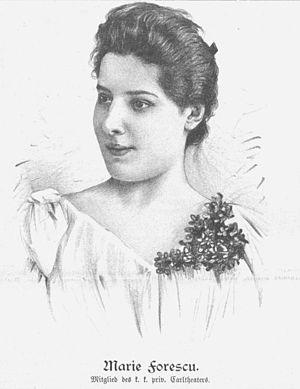
Maria Forescu était une chanteuse d'opérette et une actrice.